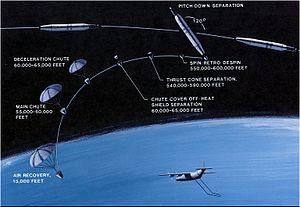
Corona est le premier programme de satellites de reconnaissance des Américains qui est mis en œuvre entre juin 1959 et le 31 mai 1972. Il est développé au début de l'ère spatiale, en pleine guerre froide opposant les États-Unis à l’Union soviétique alors que ce pays met au point des missiles balistiques intercontinentaux dotés d'une tête nucléaire qui semblent sur le point de bouleverser l'équilibre militaire entre les deux pays. Le programme Corona permet d'évaluer à la baisse la menace des missiles soviétiques en permettant de dénombrer le nombre de sites de lancement réel. Les satellites du programme Corona utilisent des techniques mises au point dans le cadre de la photographie aérienne. Les satellites Corona disposent d'une ou deux capsules récupérables contenant le film photographique. Celle-ci est larguée par le satellite une fois la mission de reconnaissance accomplie et récupéré en vol par des avions équipés de dispositifs de récupération. Le programme géré par la CIA est longtemps resté secret. Il est déclassifié en 1995.